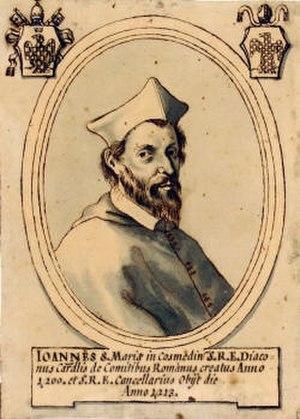
Giovanni Conti di Segni, est un cardinal italien de l'Église catholique du XIIIᵉ siècle, nommé par le pape Innocent III. Il est un neveu du pape Innocent III et est aussi de la famille des papes Grégoire IX, Alexandre IV et Innocent XIII. Les autres cardinaux de la famille sont Ottaviano dei conti di Segni, Andrea Conti, O.F.M., Lucido Conti, Giovanni Conti, Francesco Conti, Carlo Conti; Giannicolò Conti et Bernardo Maria Conti, O.S.B.Cas.